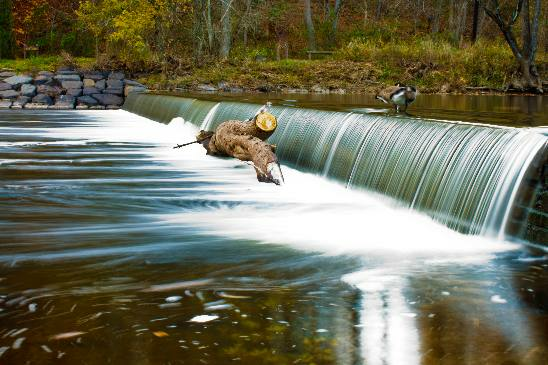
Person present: No